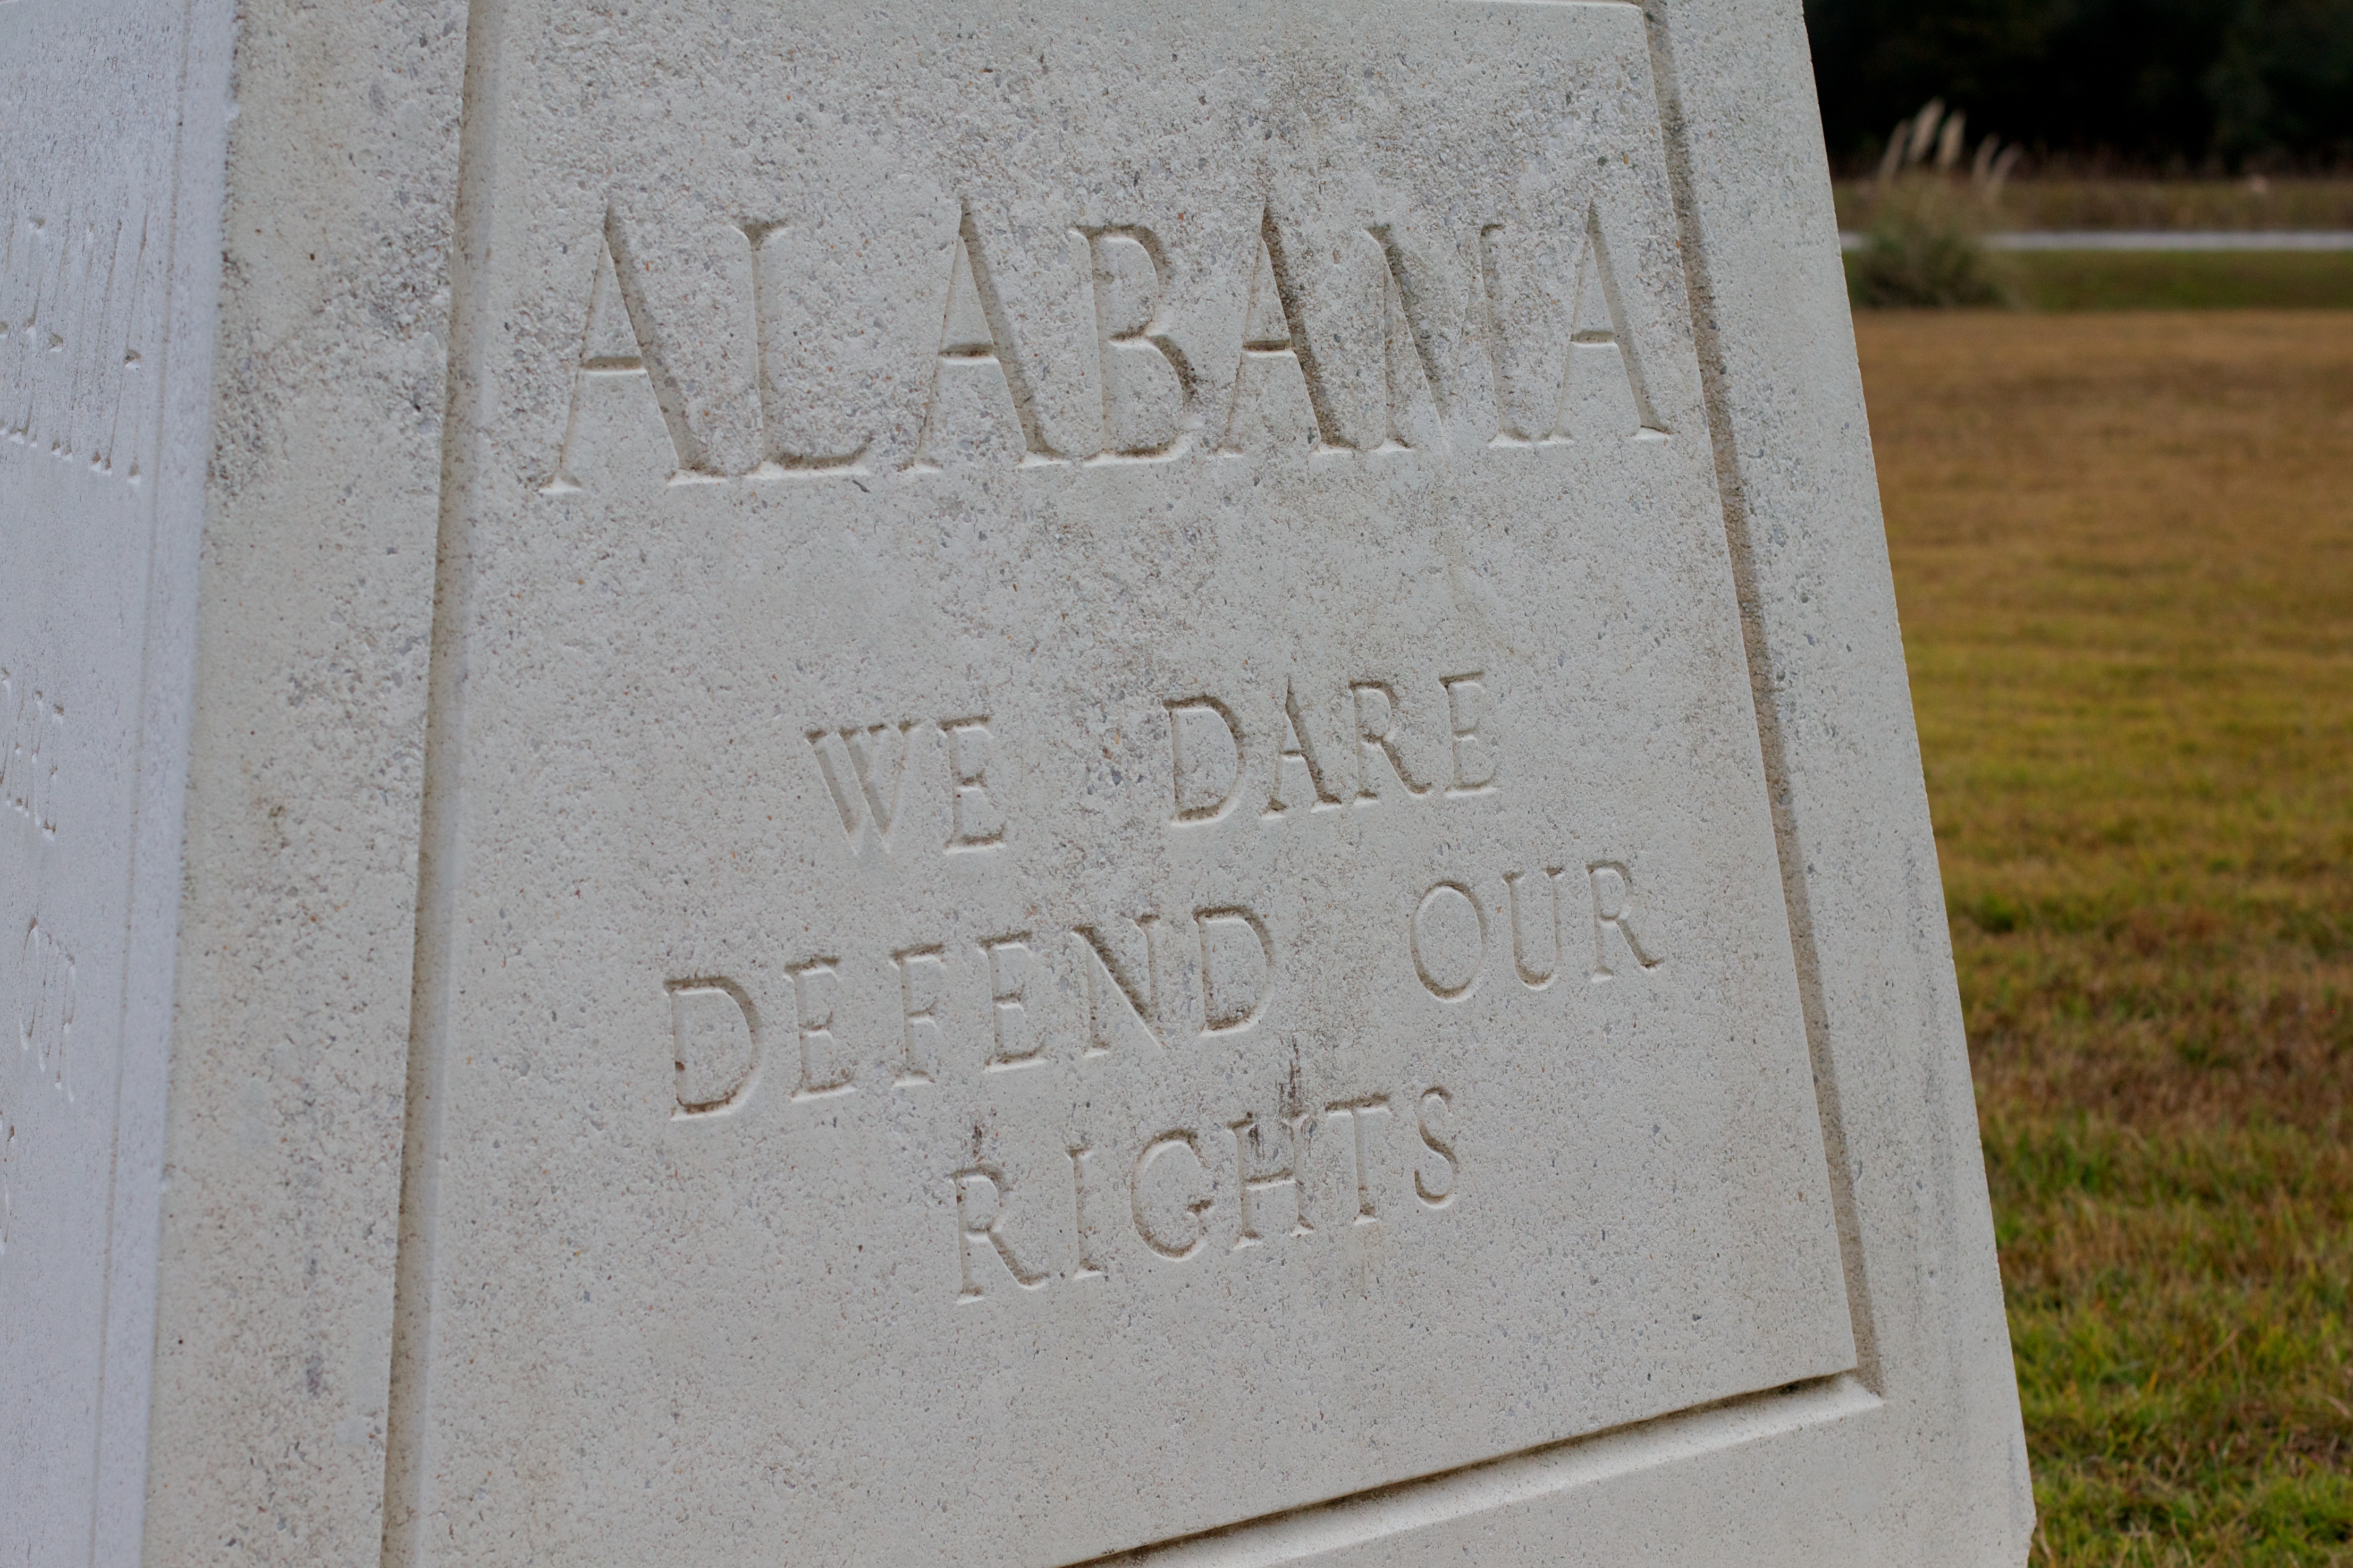
cemetery, grave, memorial, headstone, odyssey, commemorative plaque